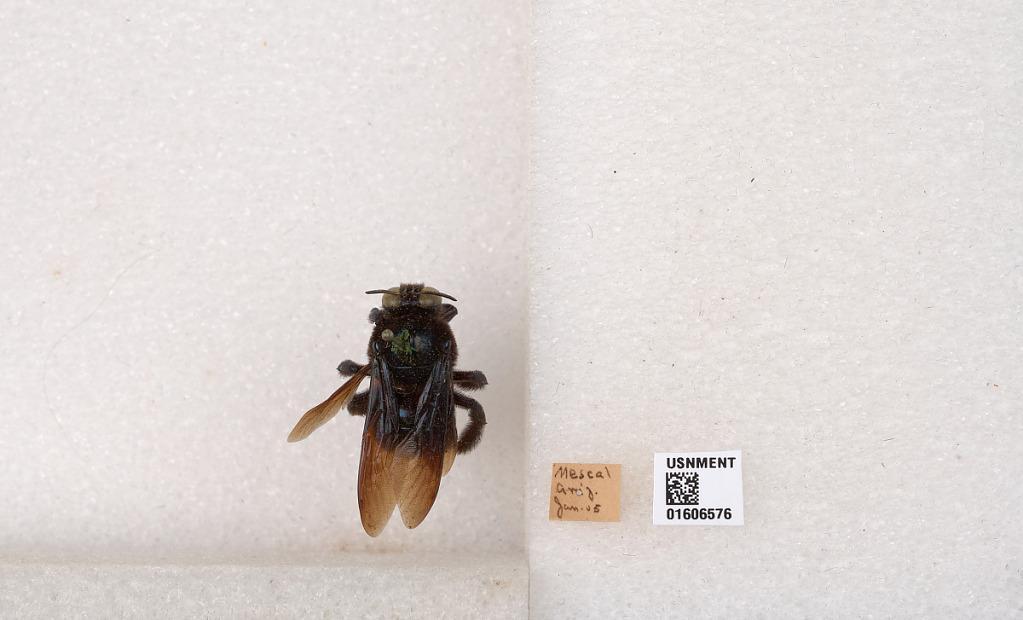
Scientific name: Xylocopa (Xylocopoides) californica arizonensis Cresson
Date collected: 1905-1-1
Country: United States
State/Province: Arizona
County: Cochise
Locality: Mescal
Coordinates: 31.9901, -110.435